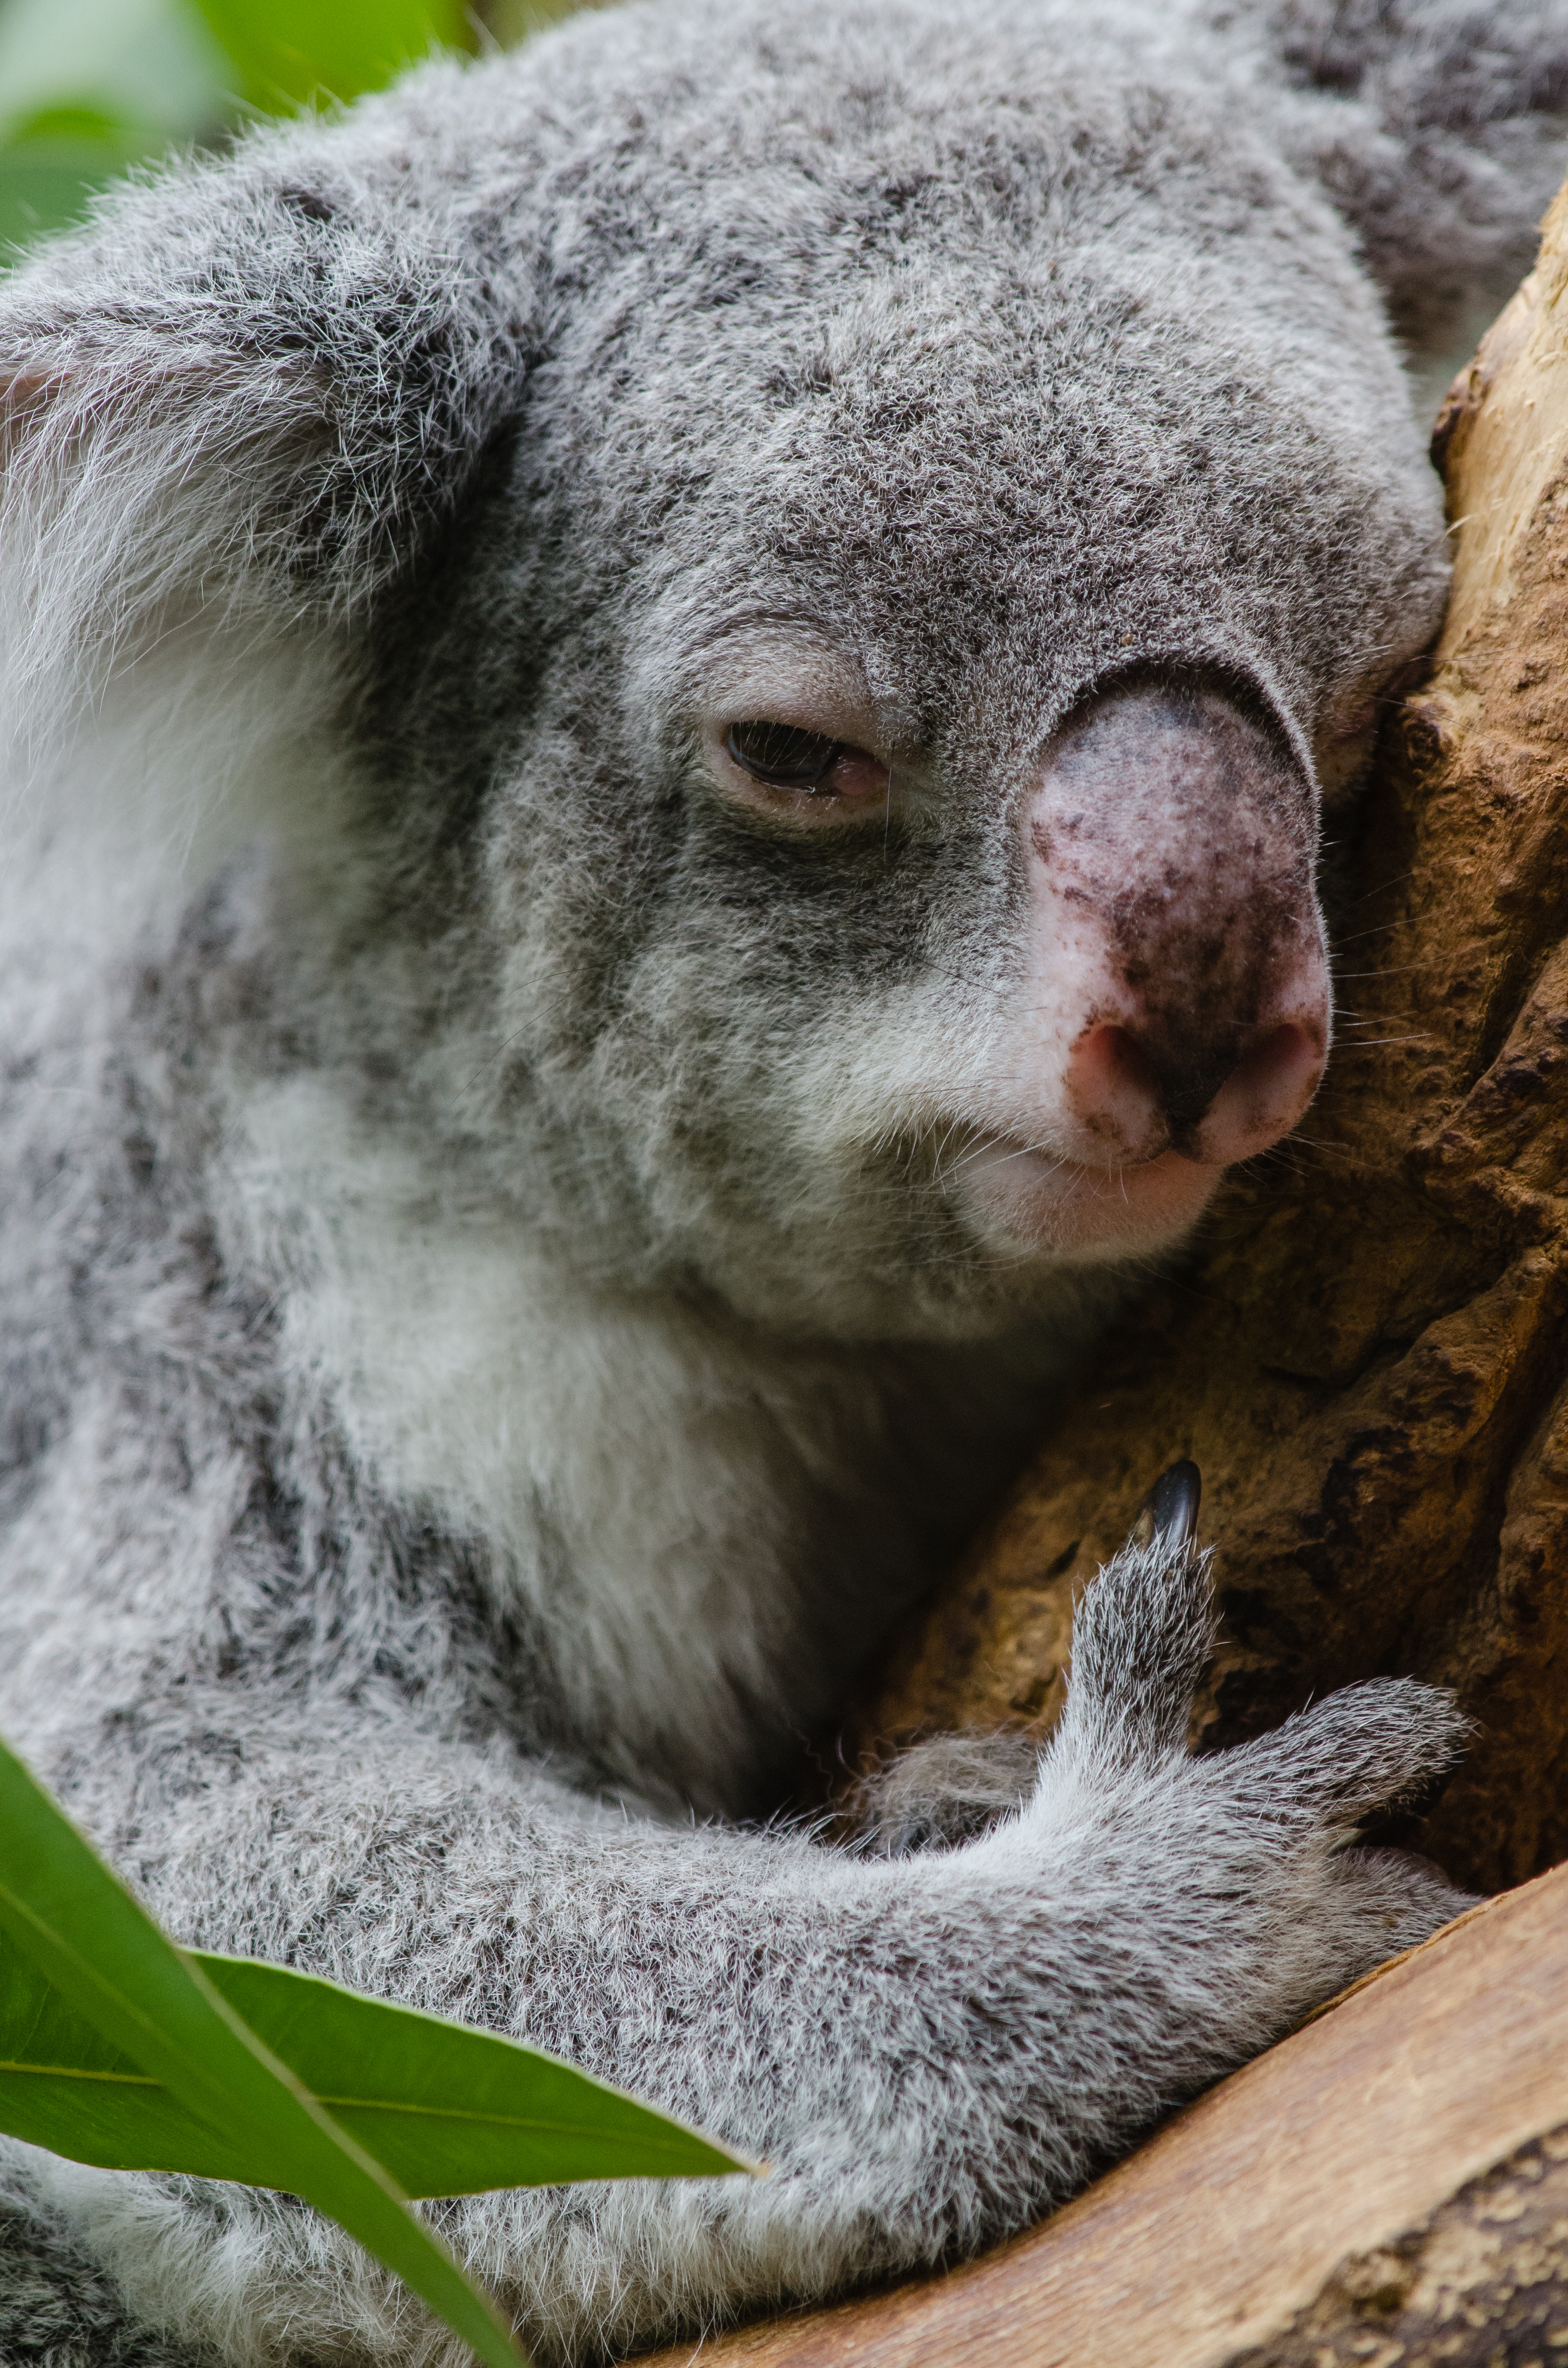
tree, bokeh, animal, wildlife, zoo, mammal, fauna, australia, lazy, vertebrate, australien, tier, baum, tierpark, faul, koala, marsupial